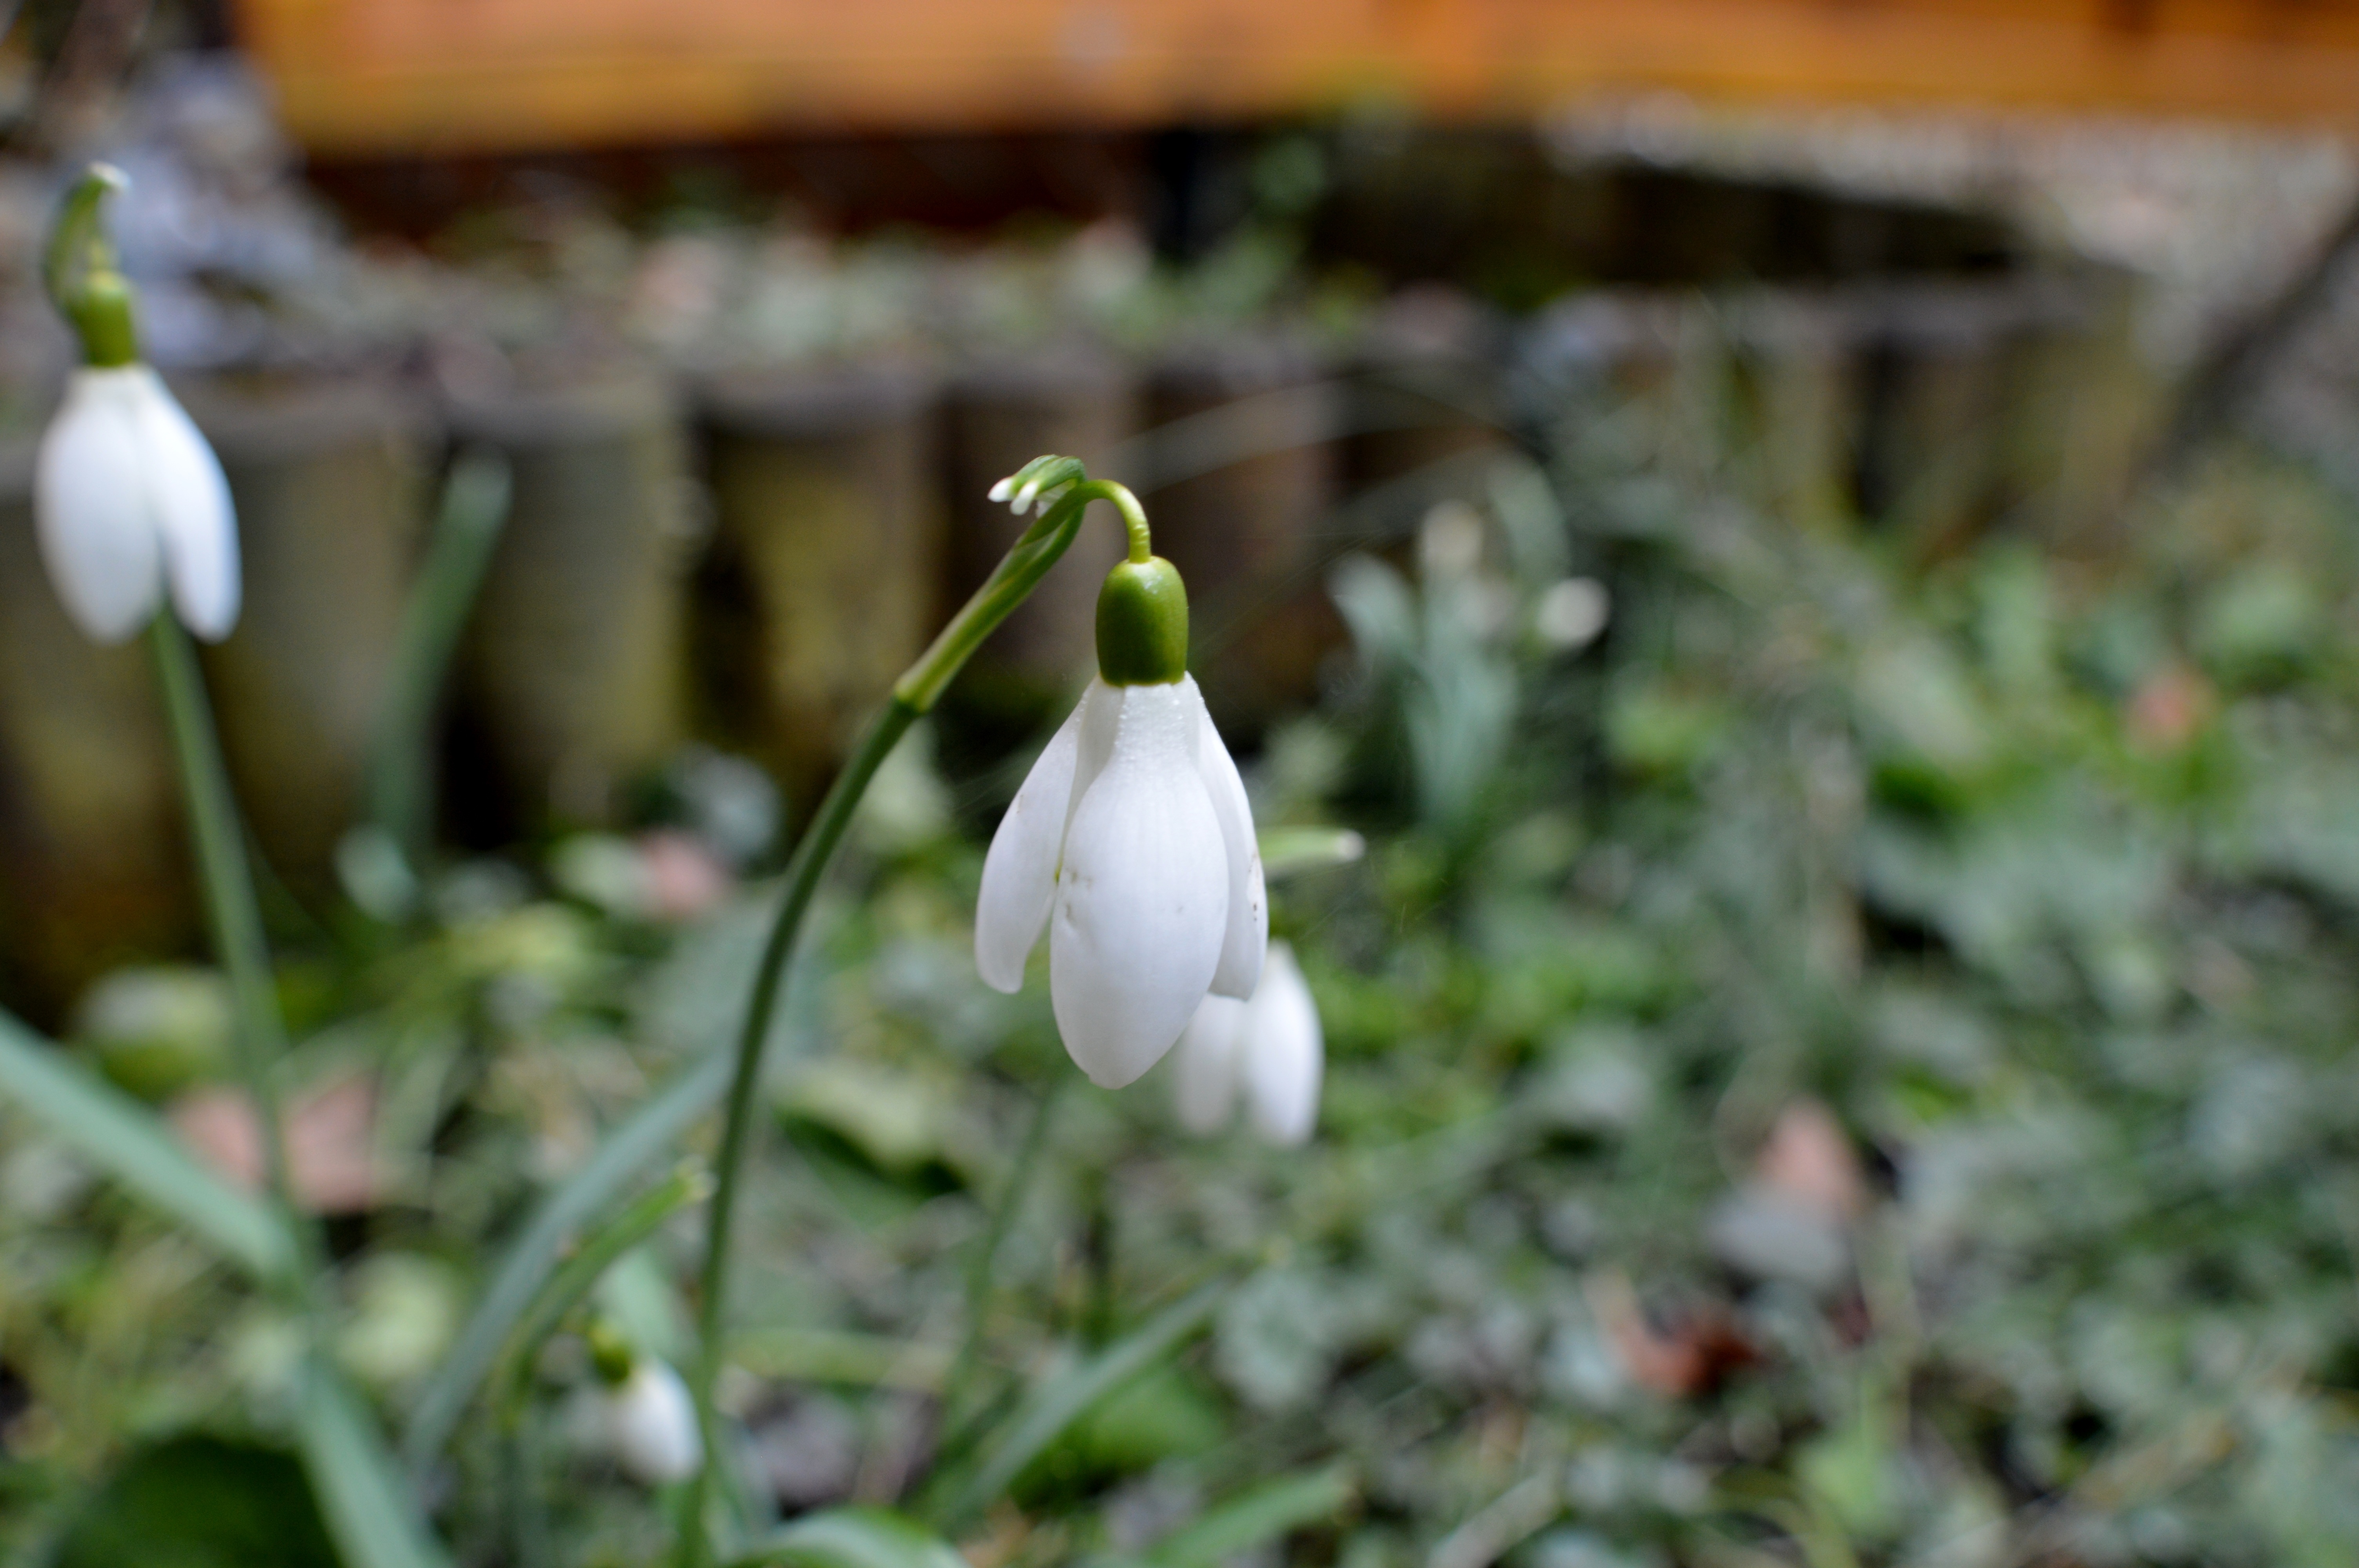
nature, grass, plant, flower, spring, green, macro, botany, garden, close, flora, snowdrop, galanthus, flowering plant, land plant